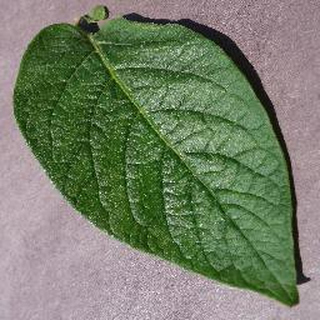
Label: healthy_potato